Pinterville

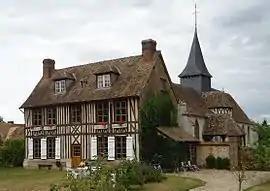
The church and presbytery in Pinterville

Pinterville is a commune in the Eure department in Normandy in northern France.